E. L. M. Burns

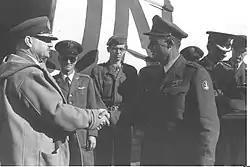
December 16, 1956, IDF Chief of Staff Moshe Dayan and Major-General E. L. M. Burns end their meeting at Lod airport set to discuss further withdrawal of Israeli troops from Sinai

During World War II Burns, promoted on 1 February 1942 to the temporary rank of brigadier, assumed command of the 4th Canadian Armoured Brigade, part of the 4th Canadian (Armoured) Division, which eventually went to England. Precisely fifteen months after his promotion to brigadier, he received another promotion, this time to major general, on 1 May 1943, when he became the new General Officer Commanding (GOC) of the 2nd Canadian Infantry Division. The division had been severely mauled the year before during the disastrous Dieppe Raid.